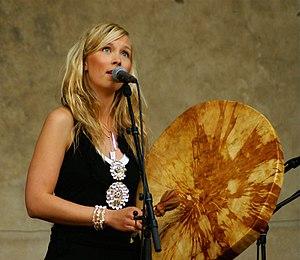
Sofia Jannok en concert au Centre Culturel Suédois (Paris, France).
Sofia Jannok est une chanteuse suédoise chantant principalement en same du Nord et spécialisée en joik.